Full Gear (2019)

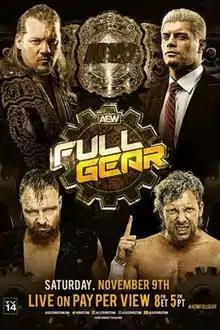
Promotional poster featuring Chris Jericho, Cody, Jon Moxley, and Kenny Omega

The 2019 Full Gear was the inaugural Full Gear professional wrestling pay-per-view (PPV) event produced by All Elite Wrestling (AEW). It took place on Saturday, November 9, 2019, at the Royal Farms Arena in Baltimore, Maryland. The name of the event was a reference to a "Being The Elite" segment that was also titled "Full Gear." The event aired through traditional PPV outlets, as well as on B/R Live in North America and FITE TV internationally. This event became the first non-WWE pay-per-view held at this venue since The Great American Bash in 2000 in what was then Baltimore Arena.